Mouna Hachim

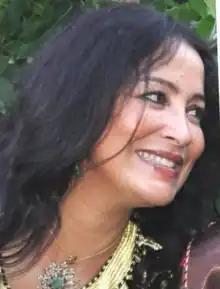
Mouna Hachim (Casablanca, 2012)

Mouna Hachim (born 24 October 1967) is a Moroccan writer and journalist. She has published several novels and non-fiction books. She has also created documentaries.